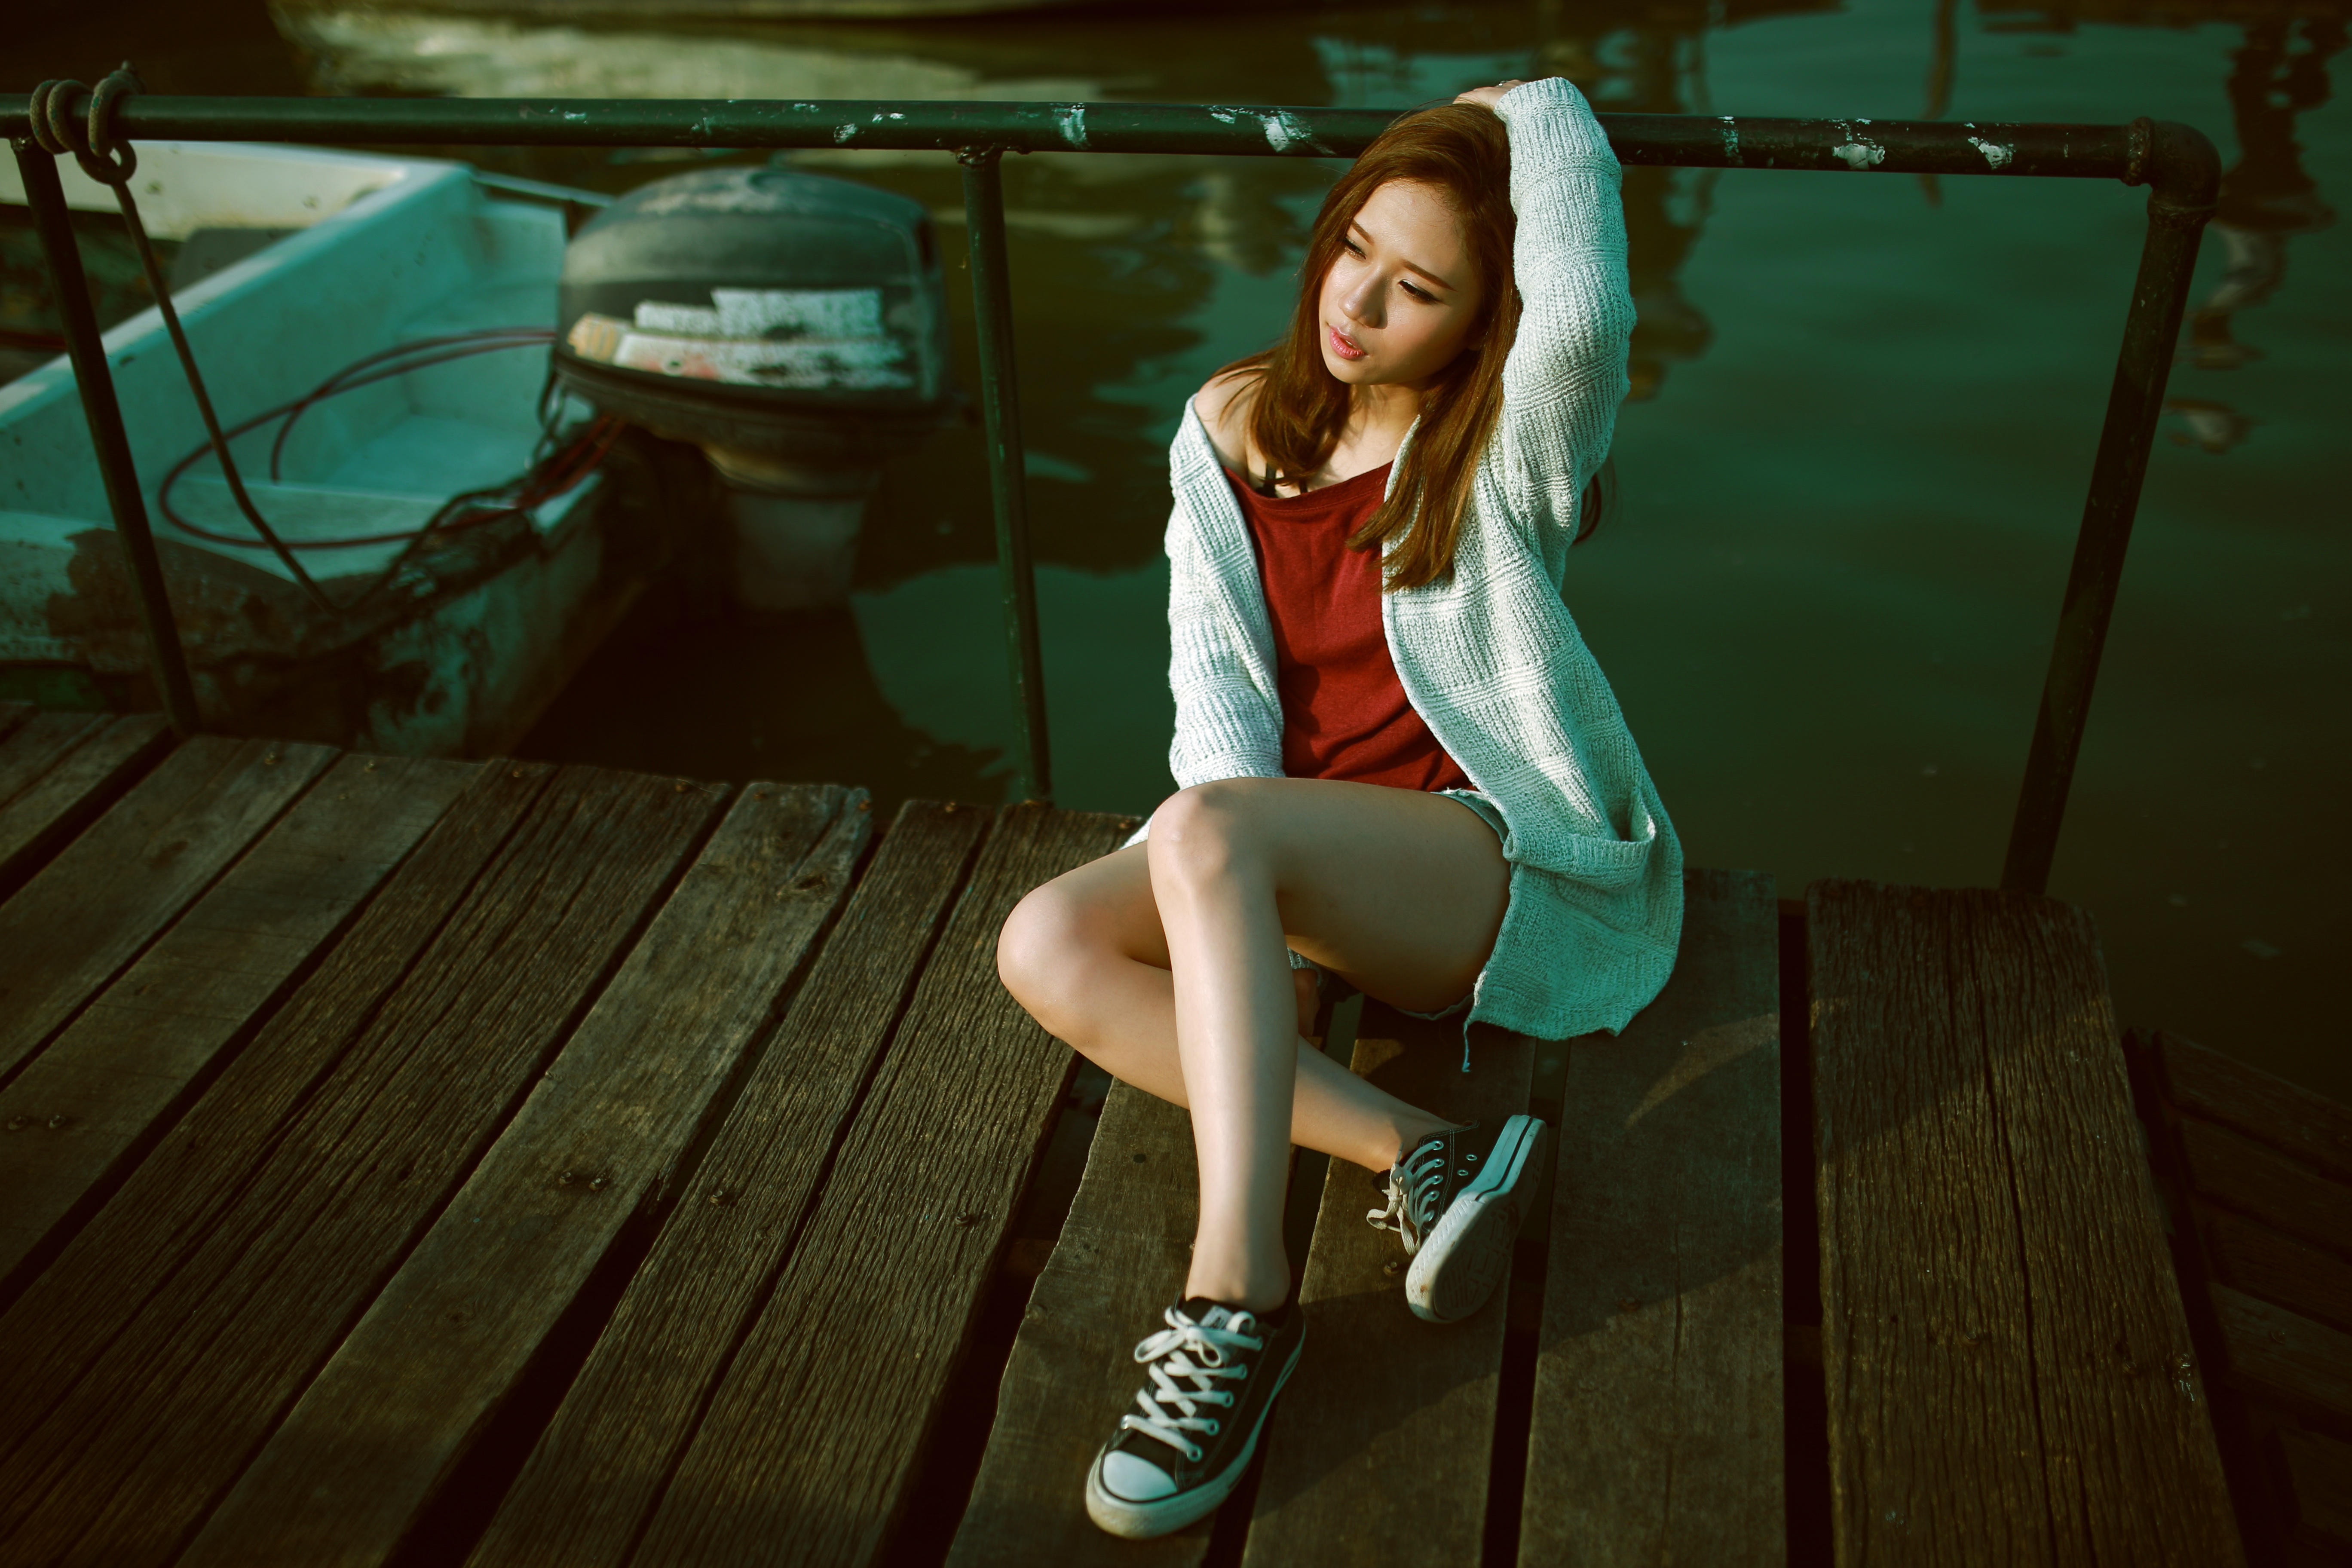
water, person, girl, woman, photography, pier, leg, model, color, sitting, lady, snapshot, beauty, image, screenshot, photo shoot, human positions